Marwin González

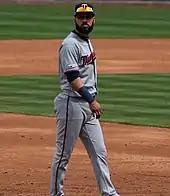
González with the Minnesota Twins in 2019

On February 25, 2019, González signed a two-year contract worth $21 million with the Minnesota Twins. During the 2019 season, he batted .264 with 15 home runs and 55 RBIs in 114 games.